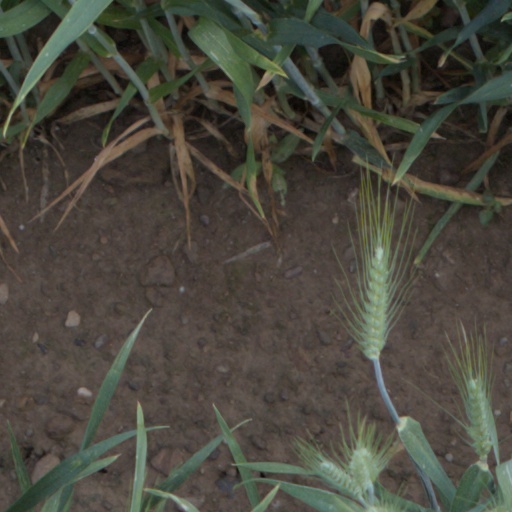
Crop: wheat